Literature of Laos

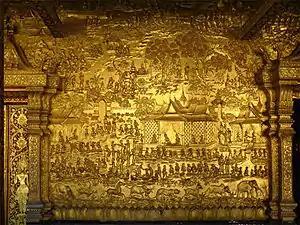
Luang Prabang, Wat Mai, Scenes from the "Prince Vessantara Jataka".

The Lao frequently wrote origin legends for the people, places, and cultural relics which were part of their society. The "Nithan Khun Borom" (Story of Khun Borom) is one of the most important origin legends and describes the origin of the peoples in Laos and the surrounding regions from a common gourd. The "Nithan Khun Lo" expands where the Khun Borom story ends to describe the relationship between the early Lao and the Lord of Heaven ("Phaya Thaen") and how the first kings were sent among men to rule the surrounding regions.